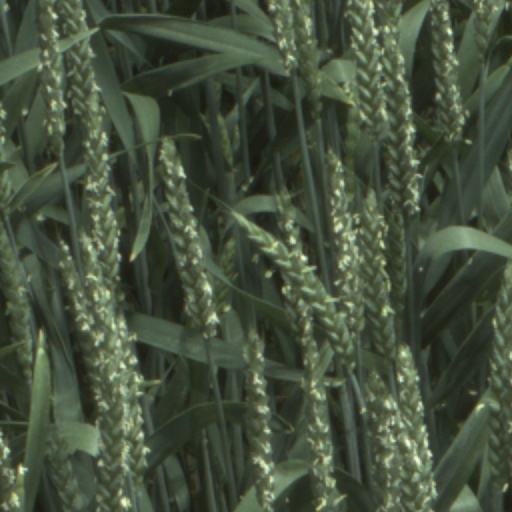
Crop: wheat